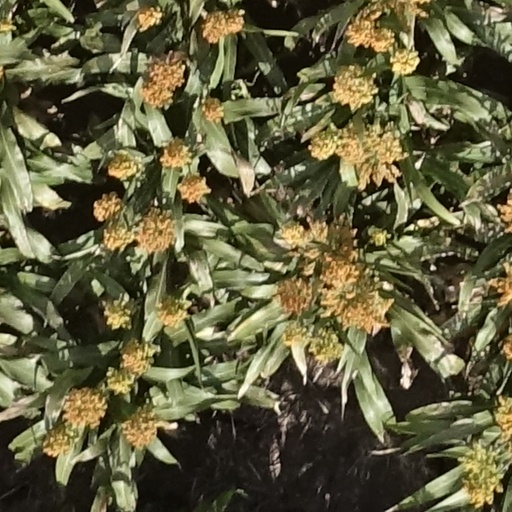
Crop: sorghum